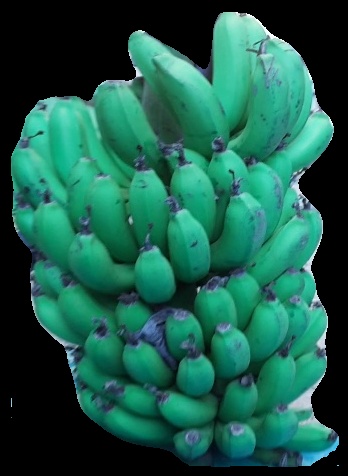
Variety: pachbale
Grade: grade2